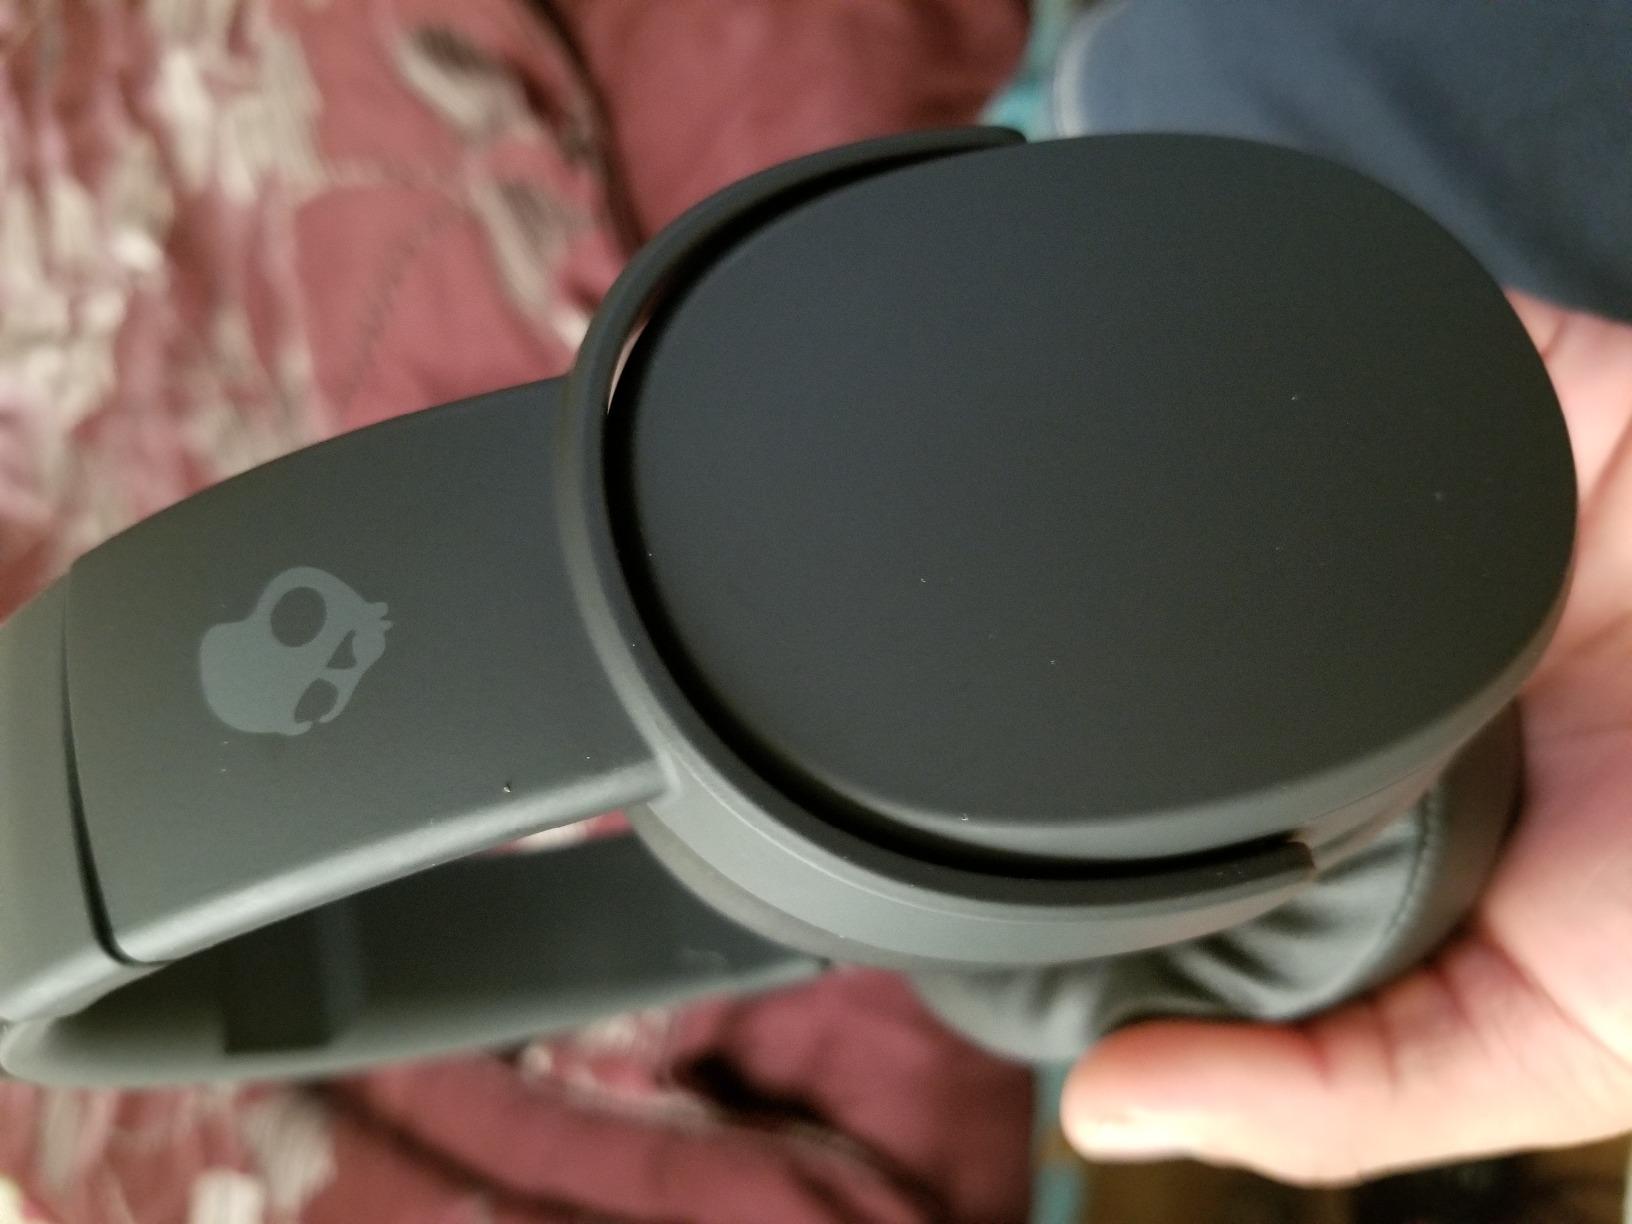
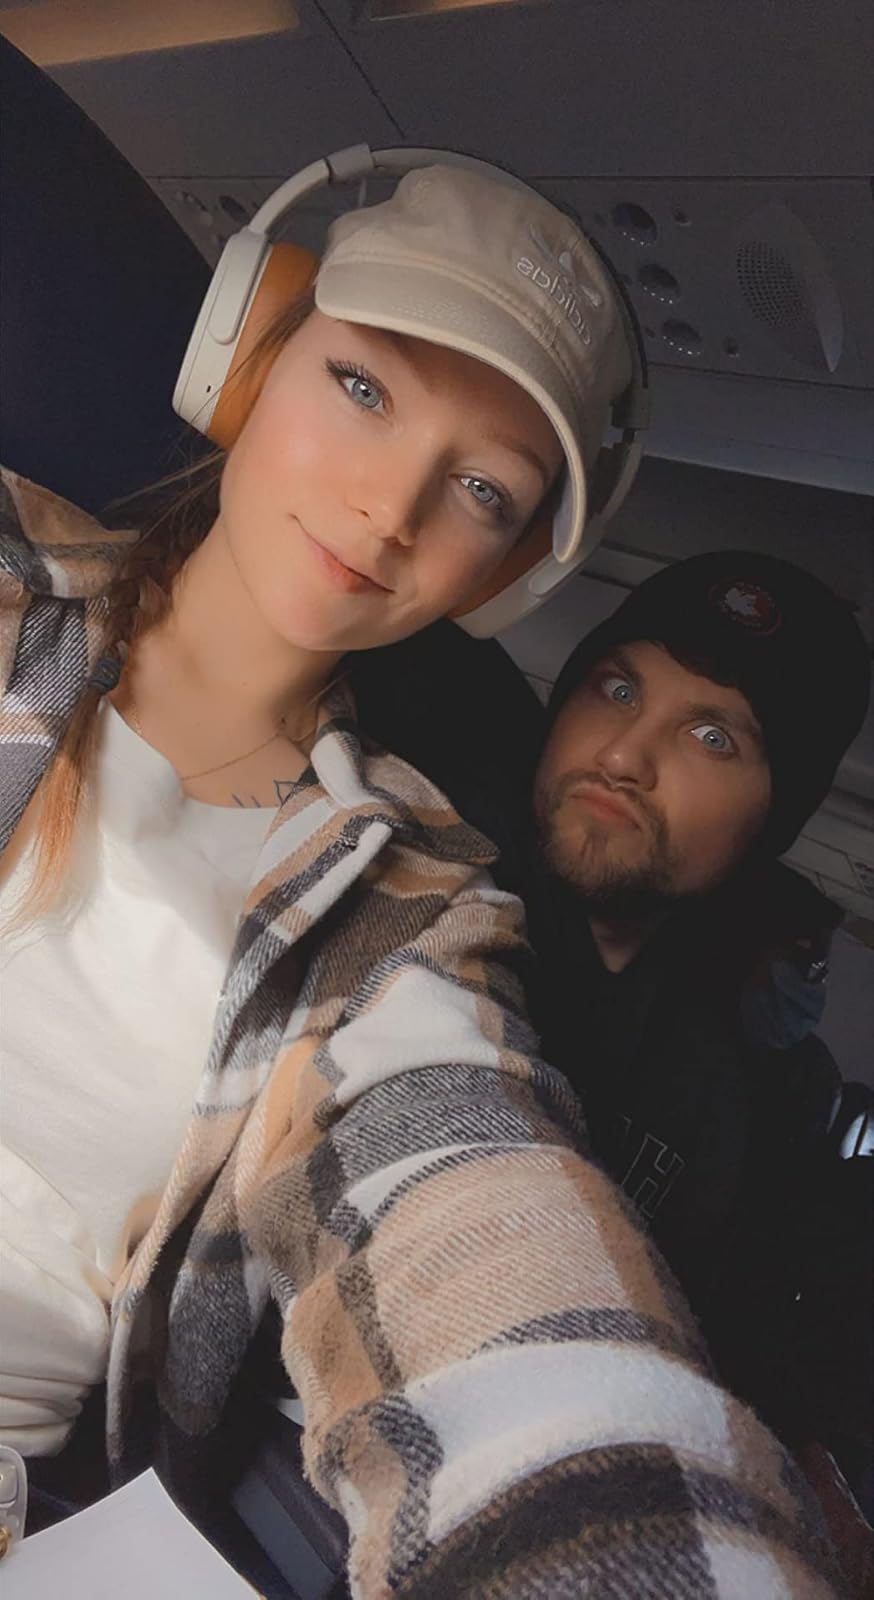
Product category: headphones
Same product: no